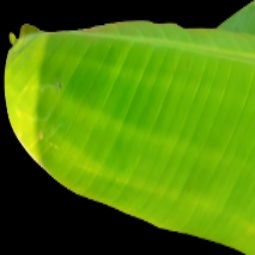
Label: Zinc